Karl Zenger

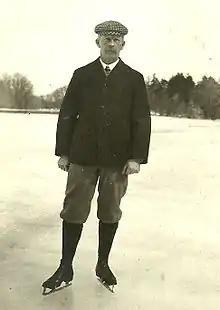
Karl Zenger

Karl Zenger (born 3 June 1873 in Erding; died 19 February 1912 in Haar, Bavaria) was a German figure skater.